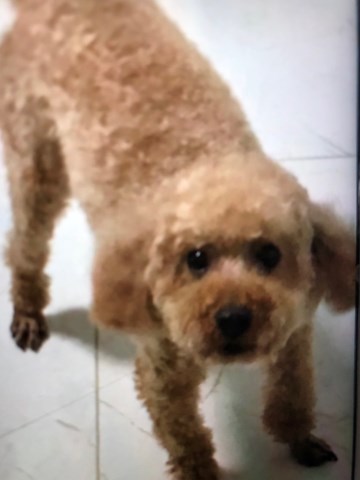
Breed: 2925-n000114-toy_poodle